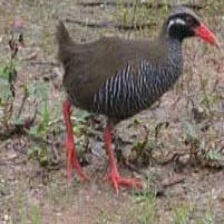
Species: OKINAWA RAIL
Scientific name: GALLIRALLUS OKINAWAE
ImageNet parent category: european_gallinule